Short Message Service technical realisation (GSM)

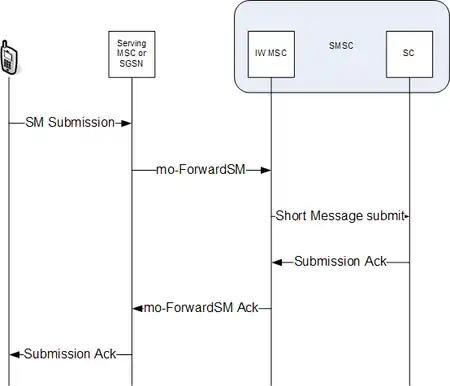
Call flow for the mobile-originated Short Message Service

The diagram to the right depicts a simplified call flow for a successful submission of a mobile-originated Short Message (SM).